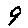
Label: 9